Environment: lab
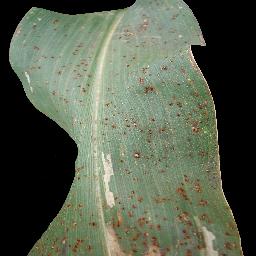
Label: common_rust